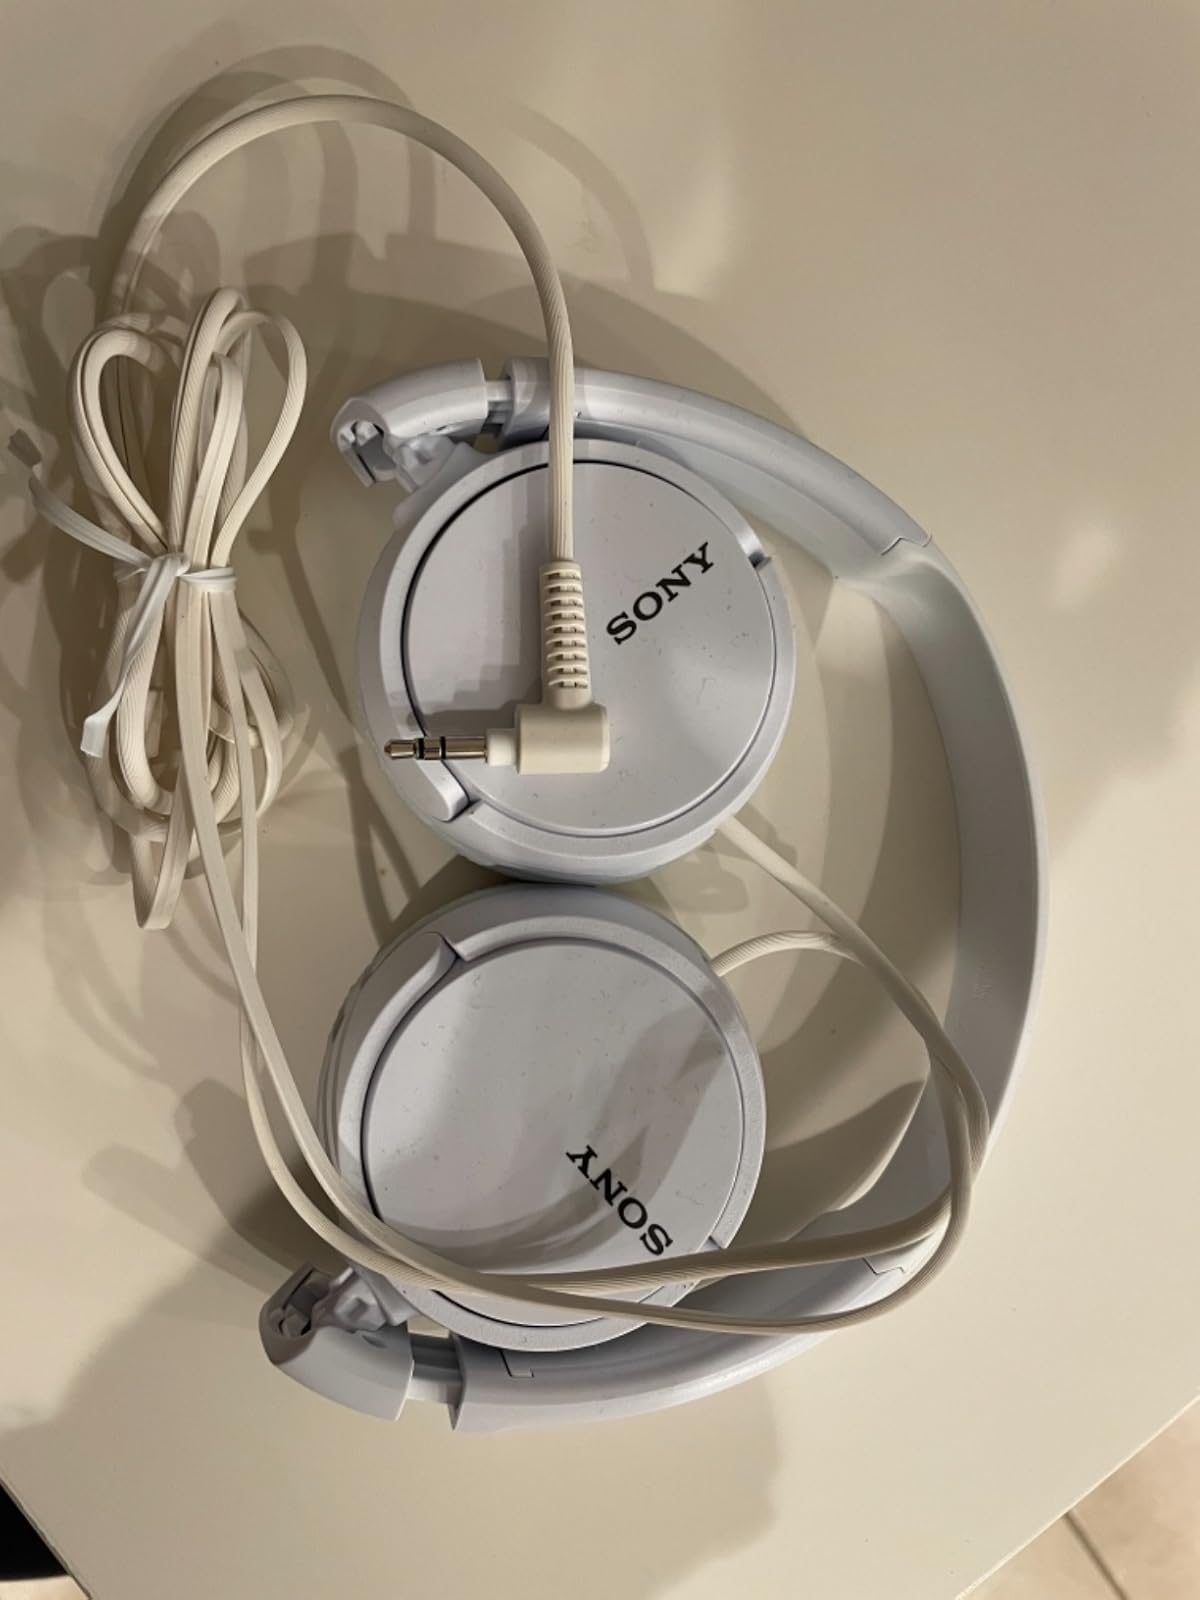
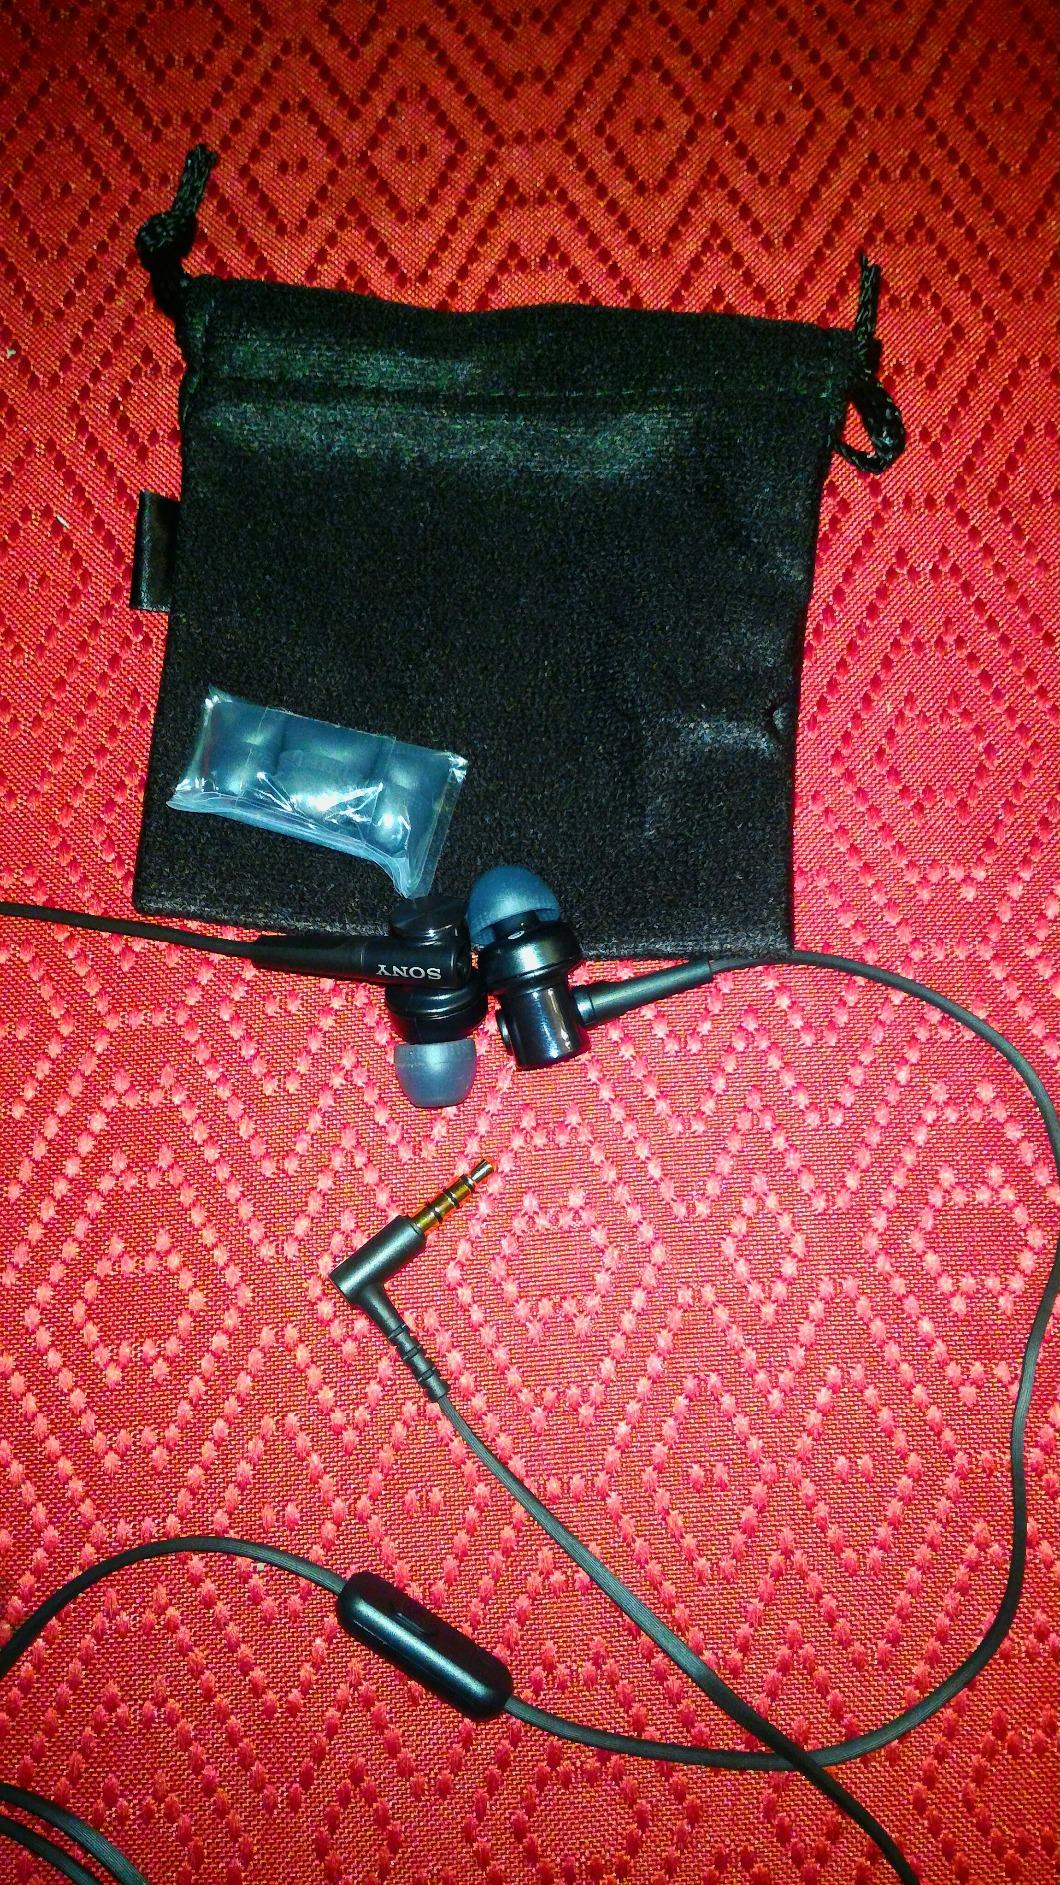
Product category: headphones
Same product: no